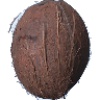
Label: Cocos 1